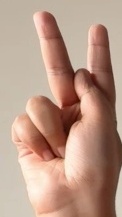
ASL sign: K